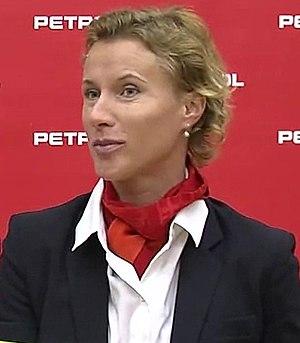
Brigita Langerholc, née le 12 septembre 1976 à Celje, est une athlète slovène qui court sur 800 m.